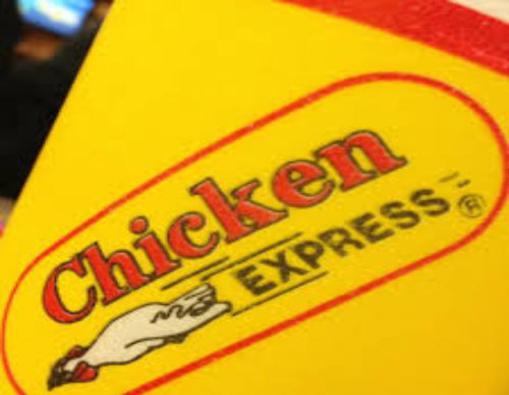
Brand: chicken express
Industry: Food